Tad Jones (American football)

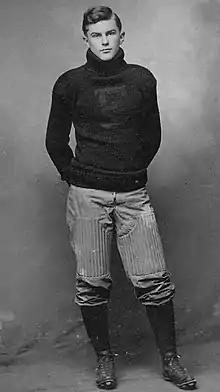

Thomas Albert Dwight "Tad" Jones (February 22, 1887 – June 19, 1957) was an American college football player and coach. He served as the head football coach at Syracuse University (1909–1910) and Yale University (1916–1917, 1920–1927), compiling a career head coaching record of 69–24–6. He was inducted into the College Football Hall of Fame as a coach in 1958.